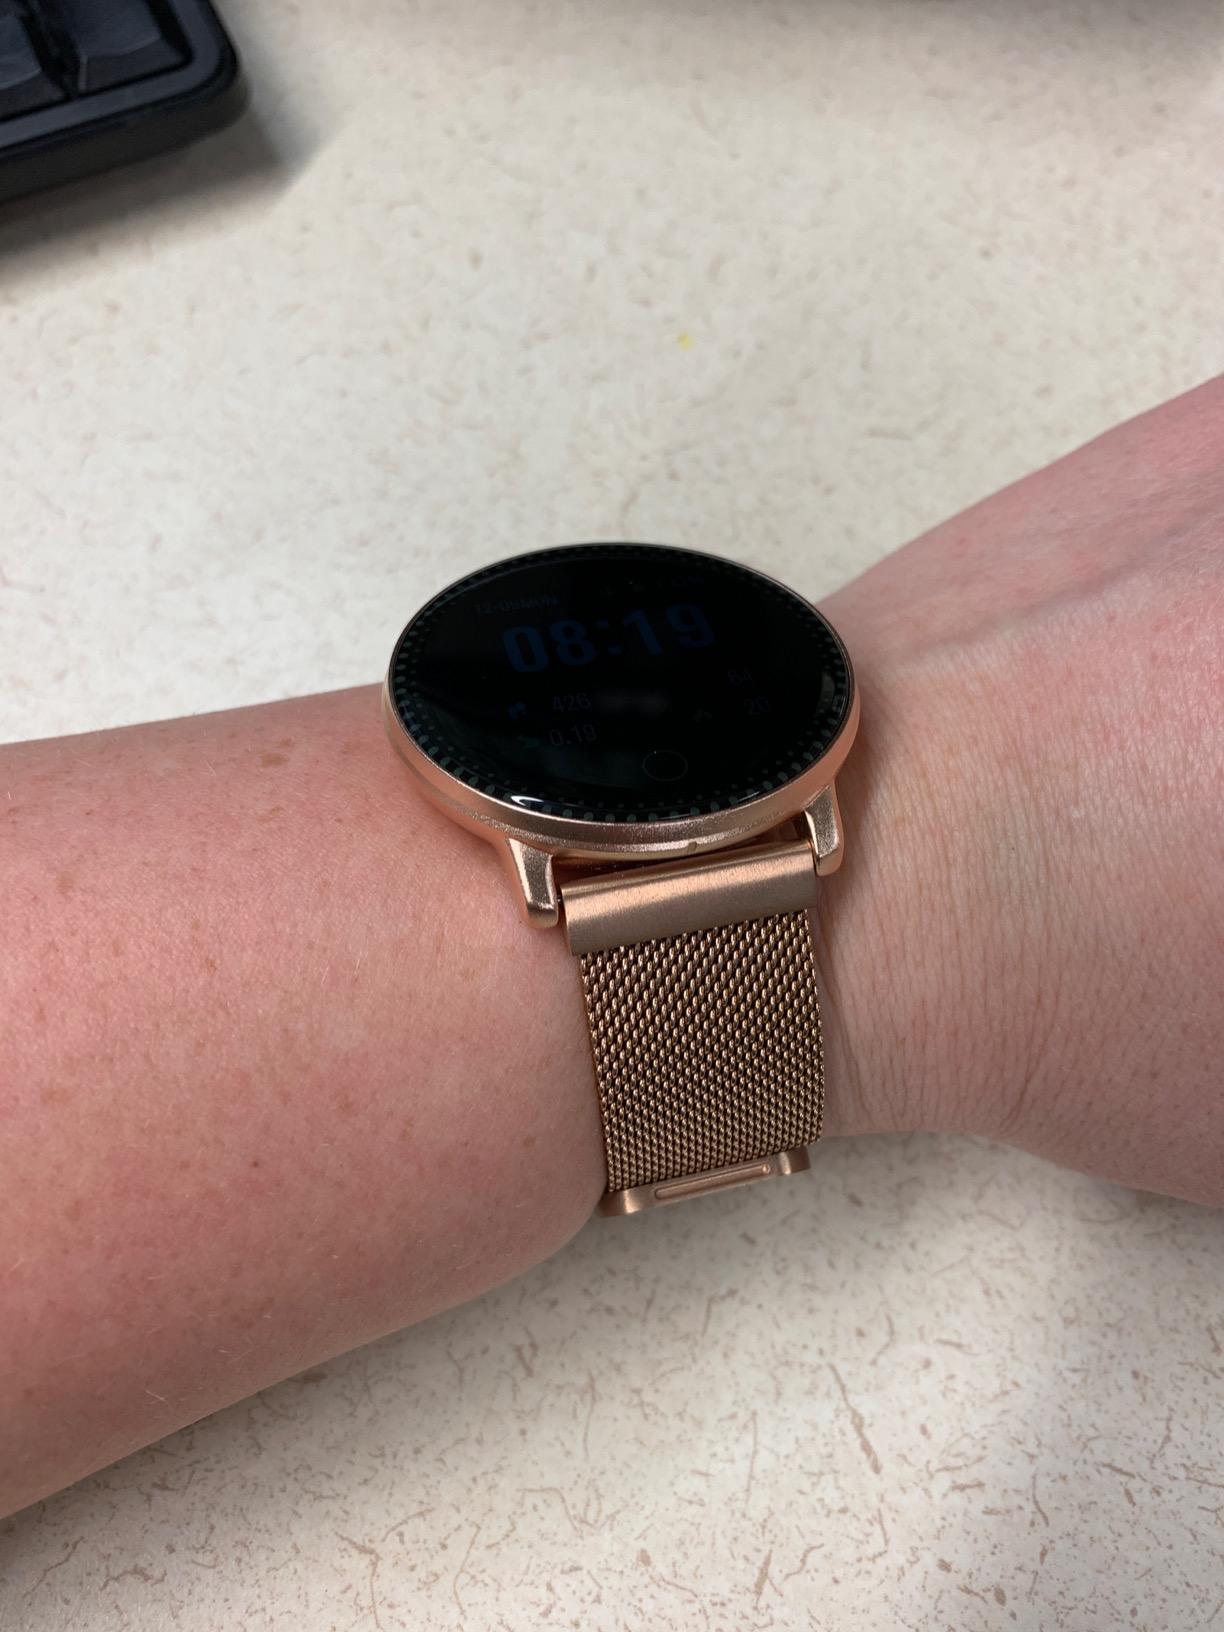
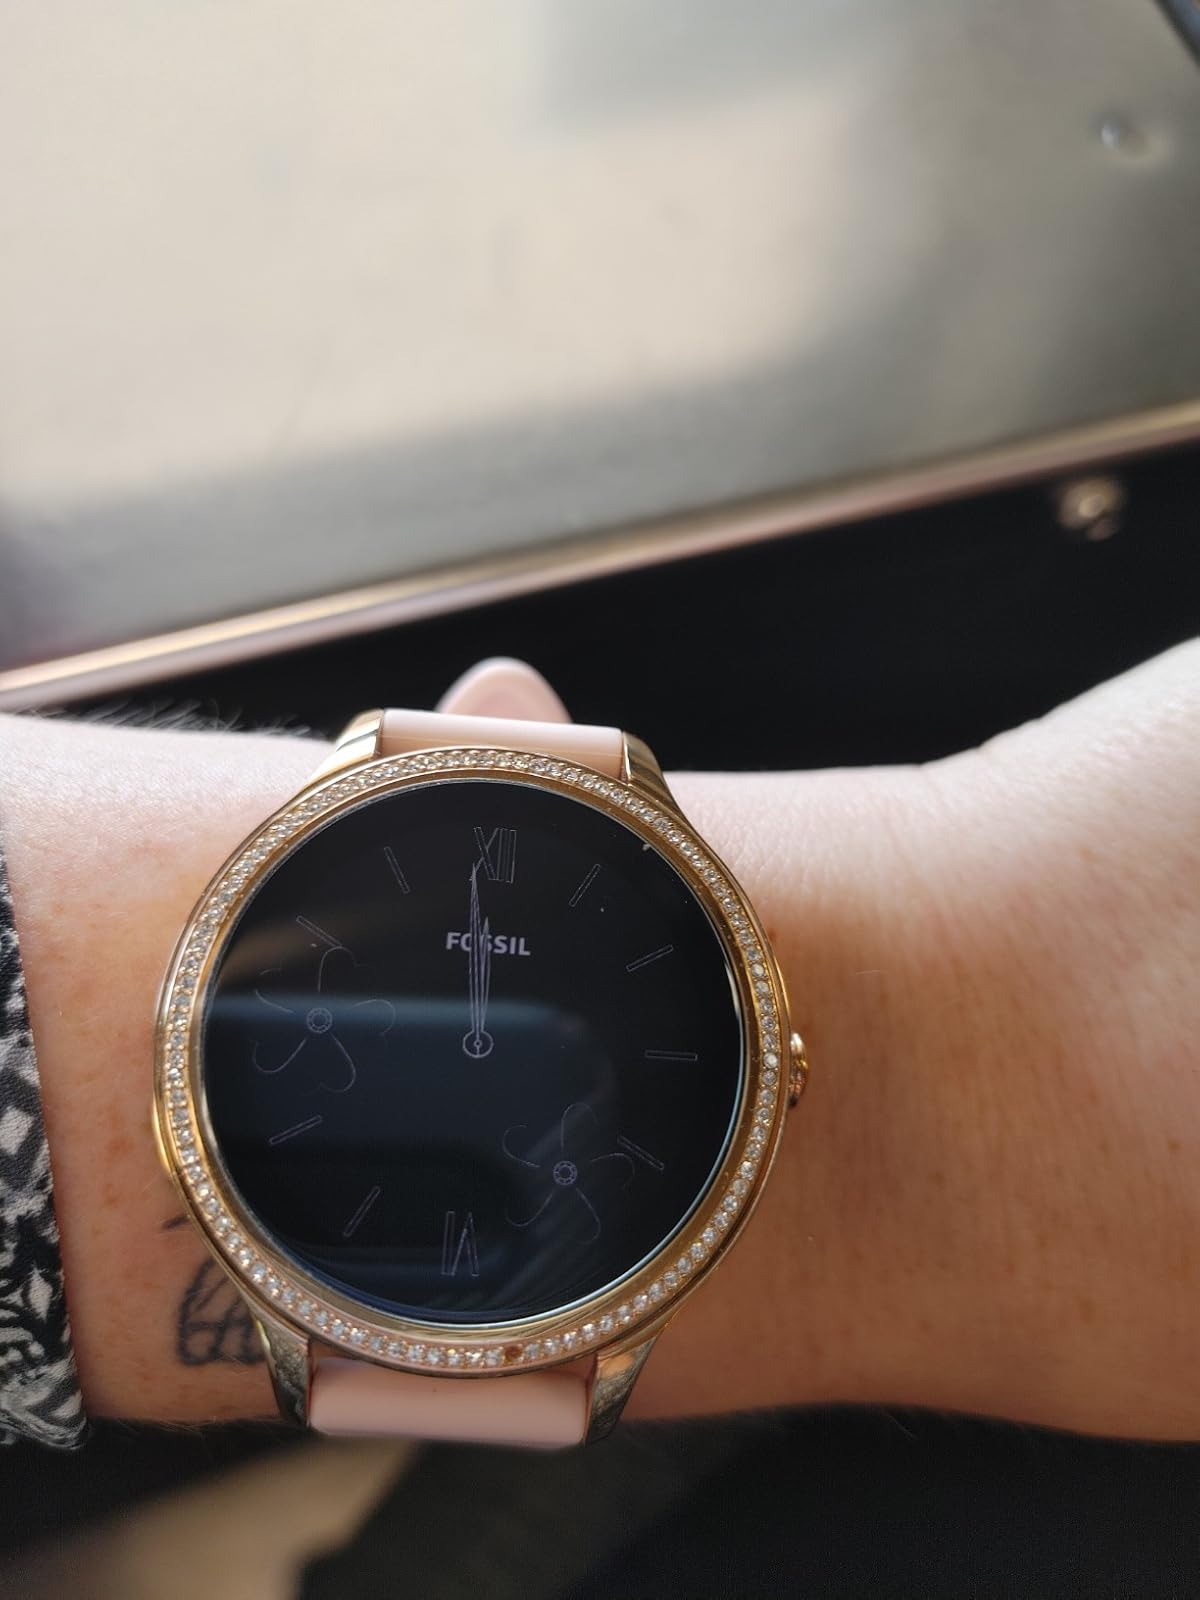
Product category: smartwatch
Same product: no